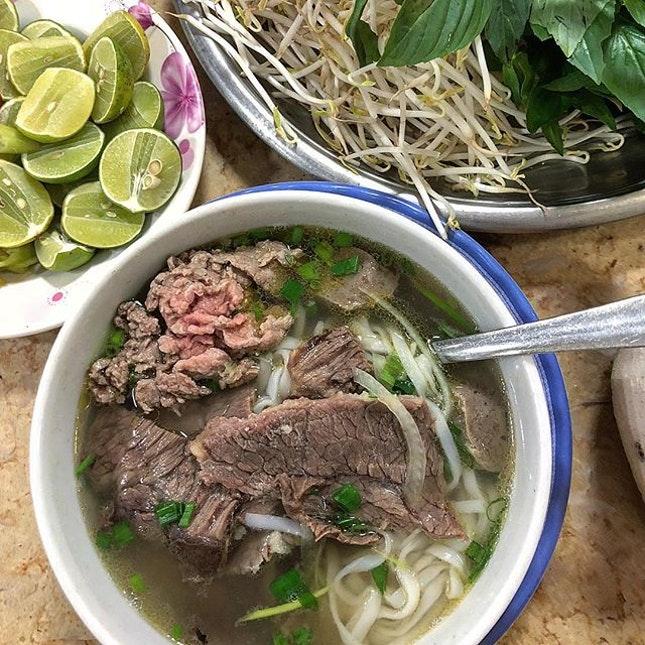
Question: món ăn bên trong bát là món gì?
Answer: bên trong bát là món phở bò